Pete Lattimer

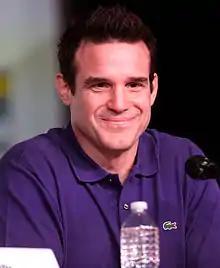
Lattimer is played by Eddie McClintock

Agent Peter "Pete" Lattimer is a fictional character in the U.S. television science fiction series "Warehouse 13" (2009–2014). Portrayed by Eddie McClintock, Agent Lattimer is a co-protagonist of the series alongside Agent Myka Bering (Joanne Kelly). He is a proud Secret Service agent and a quick thinker.